Leyland Brothers World

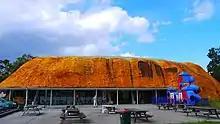
The Rock Roadhouse and Uluru replica in May 2014, when it was being used as a United Petroleum petrol station and fast food centre, prior to its 2018 destruction by fire.

In November 1990, Leyland Brothers World was opened by Mal and Mike Leyland, documentary filmmakers who had gained fame with their films about the Australian outback as well as the television series "Ask the Leyland Brothers". The Leylands had sought to diversify their business interests by leveraging their name in the hospitality and tourism sector. The park was set on a 40-hectare property on the Pacific Highway at North Arm Cove on the Mid North Coast of New South Wales. It included a 1/40 scale replica of Uluru, as well as amusement rides, a playground, a roadhouse, museum, a 1.8 610mm gauge circular railway and a bush camp with a capacity to host 144 guests.